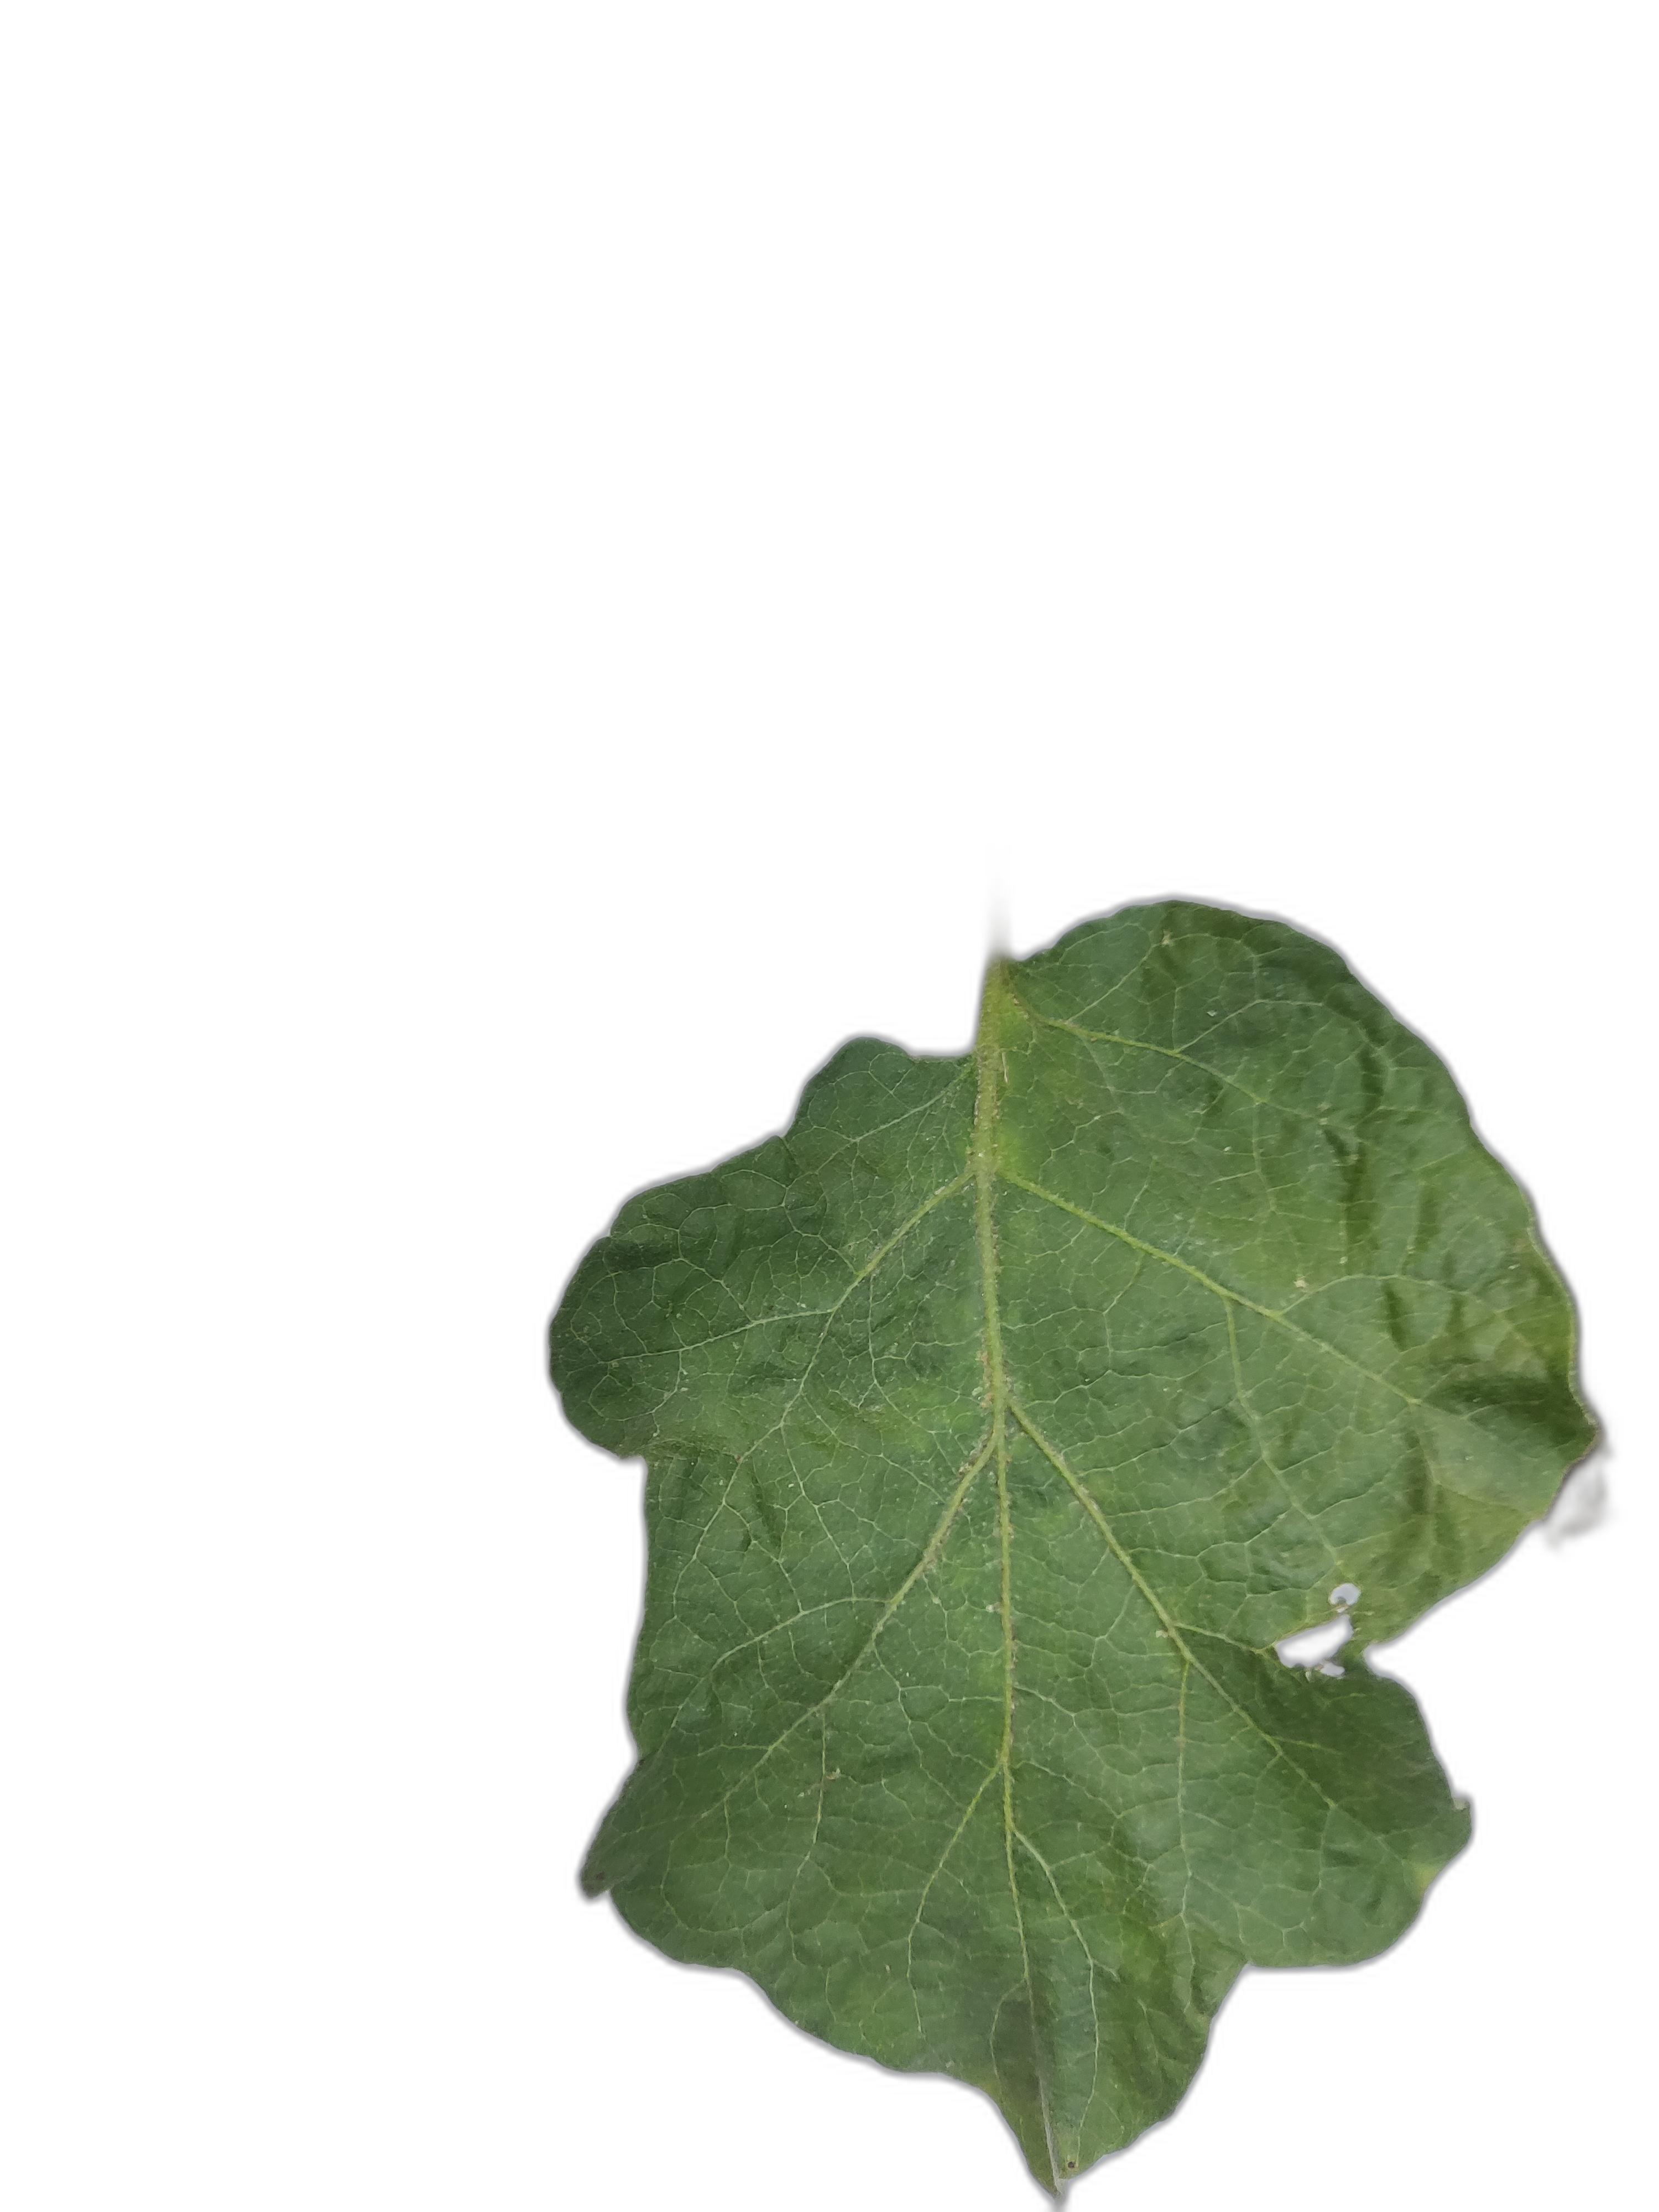
Label: Healthy Leaf